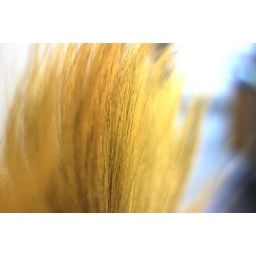
Soft grass in the wind on a beach